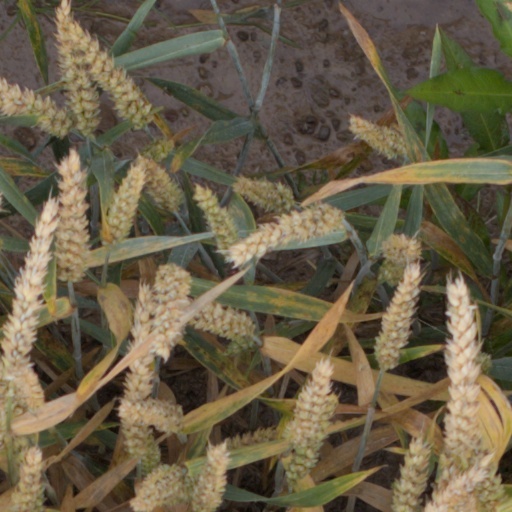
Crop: wheat